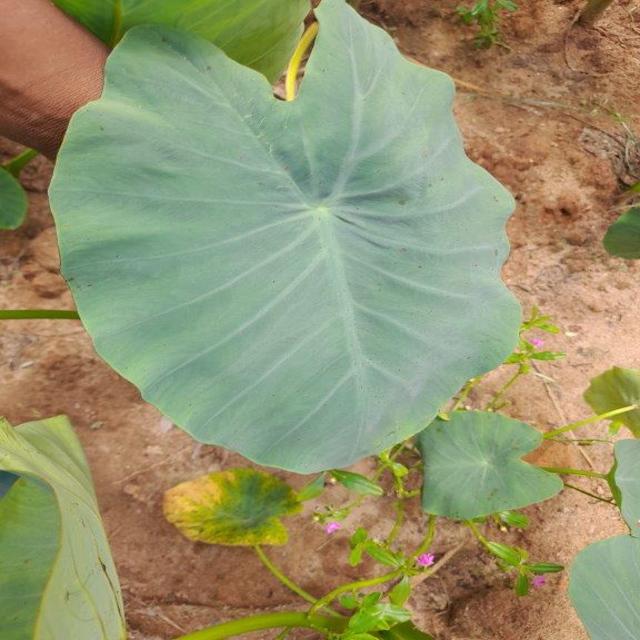
Label: Healthy